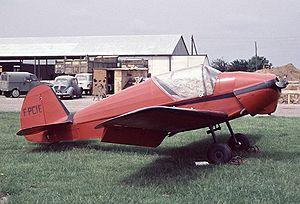
Le Starck AS-70 est un avion de sport conçu en France en 1945 par l'ingénieur aéronautique français André Starck. Il a effectué son premier vol le 23 mai 1945. Il fut le premier avion à recevoir son certificat de navigabilité après la Libération de la France. Il fut construit à 23 exemplaires. C'est sur l'un d'entre eux que le futur champion de voltige Léon Biancotto fit ses premiers vols. Un autre avion battit un record mondial de distance.